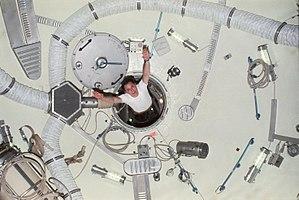
Skylab 4 est la troisième mission habitée à destination de Skylab, la première station spatiale américaine. Elle a emporté le troisième et dernier équipage à bord de la station. La mission a commencé le 16 novembre 1973 avec le lancement des trois astronautes par une fusée Saturn IB et a duré 84 jours, 1 heure et 16 minutes. Un total de 6 051 heures ont été compilées par les astronautes de Skylab 4, effectuant des expériences scientifiques dans les domaines d'activités médicales, d'observations solaires, des ressources de la Terre, de l'observation de la comète Kohoutek et d'autres expériences.
Skylab est la première station spatiale lancée par l'agence spatiale américaine, la NASA. Elle est développée dans le cadre du Programme des applications Apollo mis en place en 1965 pour donner une suite au programme Apollo. Le projet est lancé dans un contexte de réduction budgétaire des dépenses spatiales américaines et l'architecture retenue repose essentiellement sur la réutilisation de composants existants. La station spatiale est un ensemble long de 35 mètres et d'une masse de 90 tonnes dont le module principal est réalisé à partir du troisième étage de la fusée lunaire géante Saturn V.